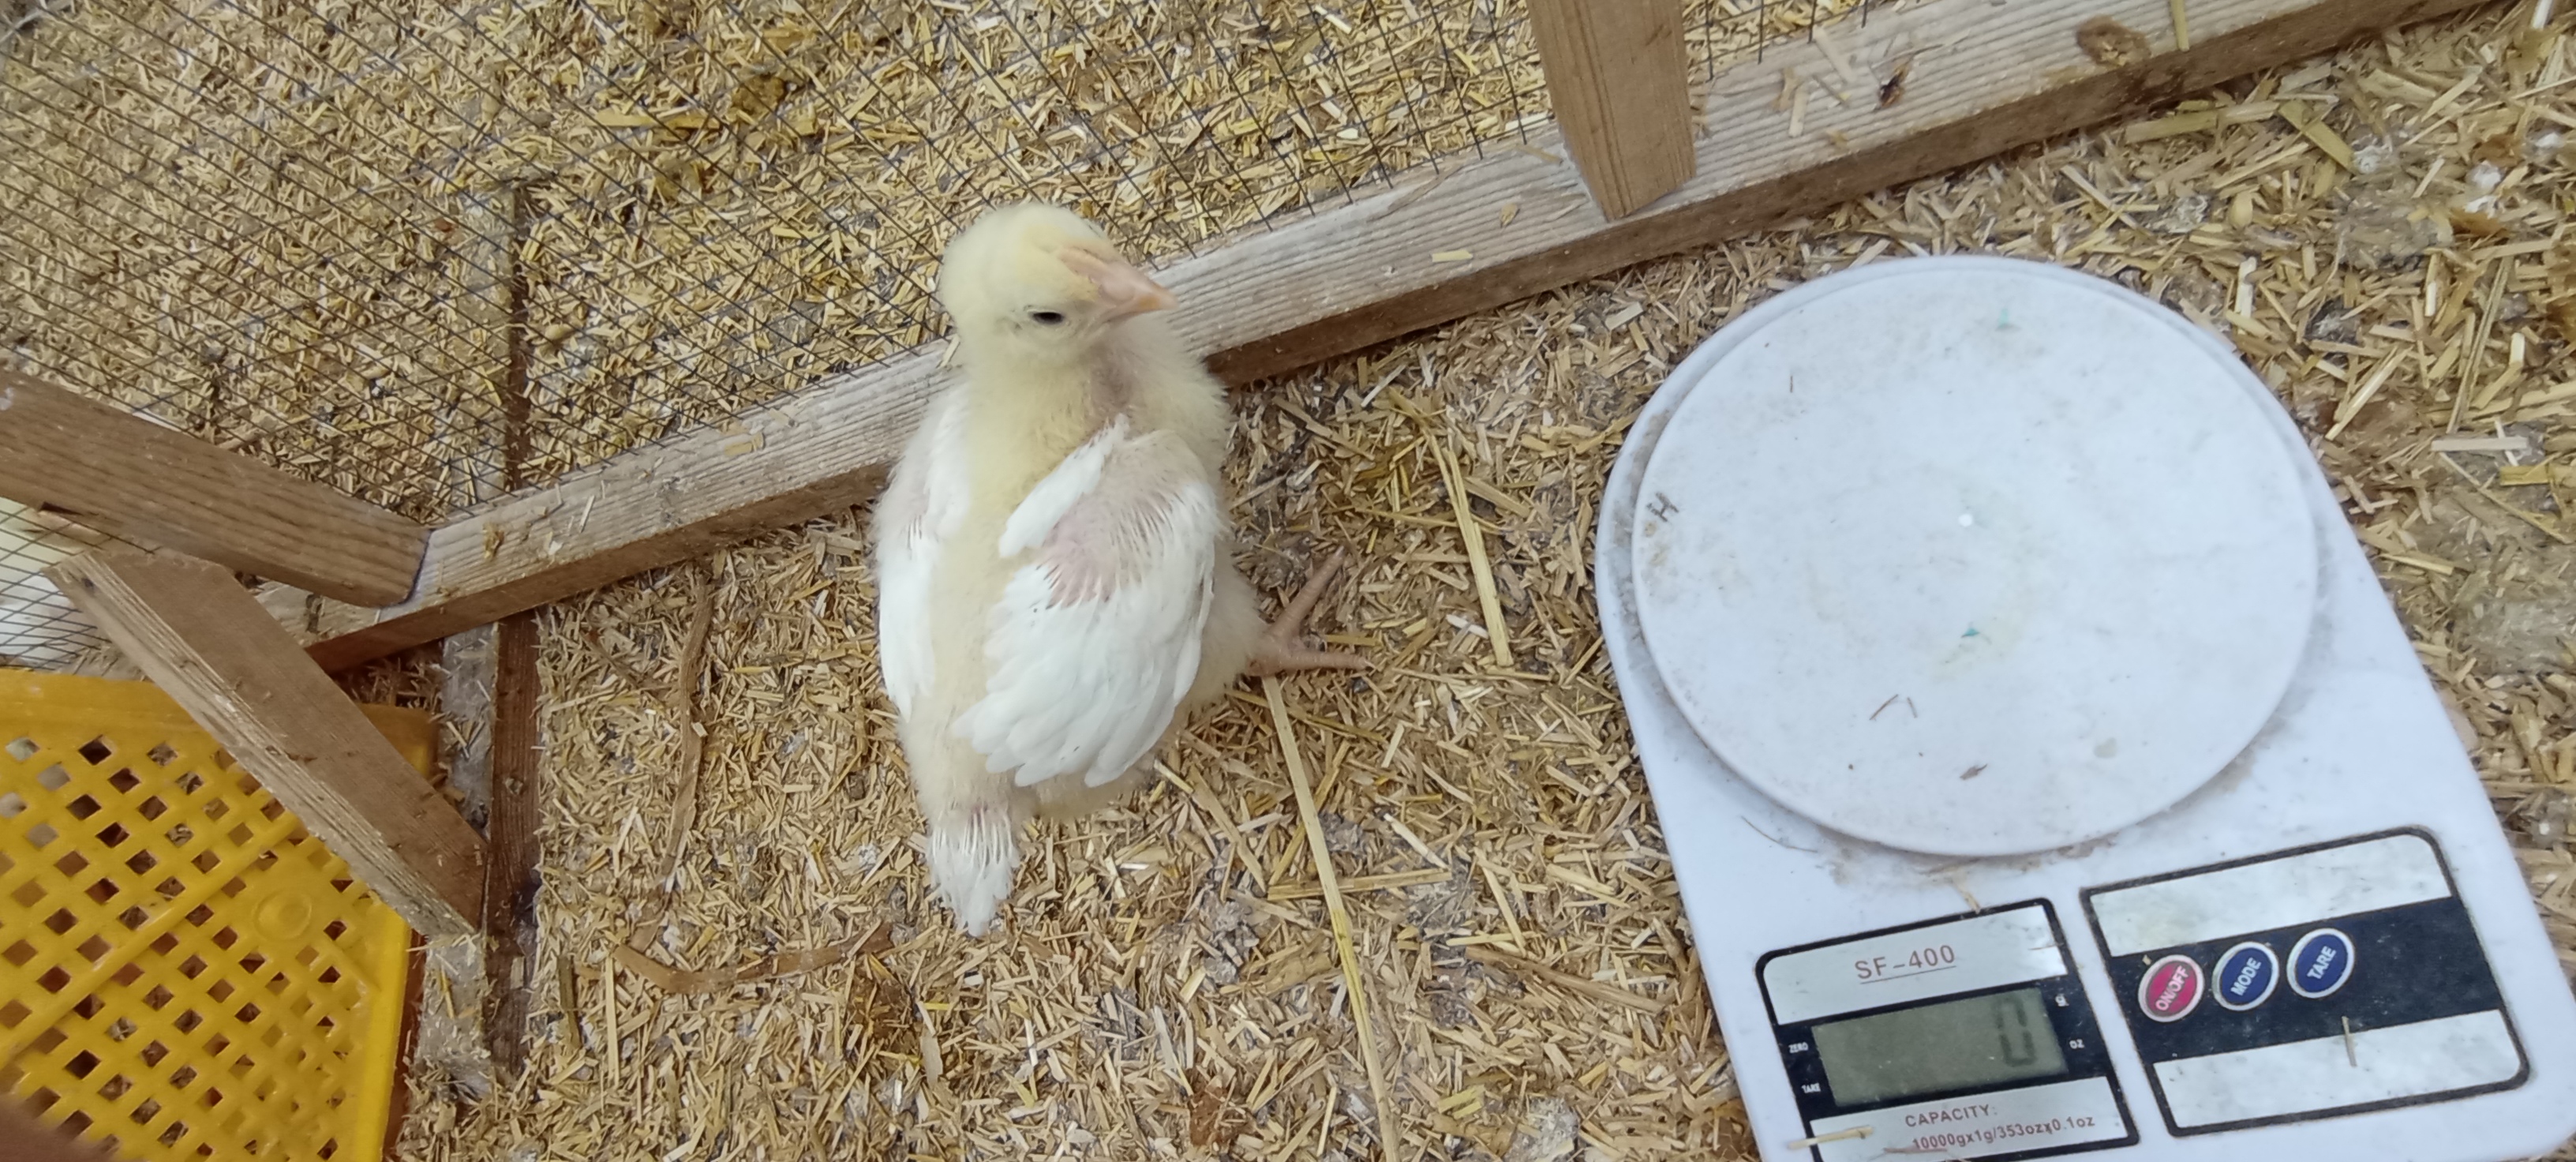
Weight: 340 g